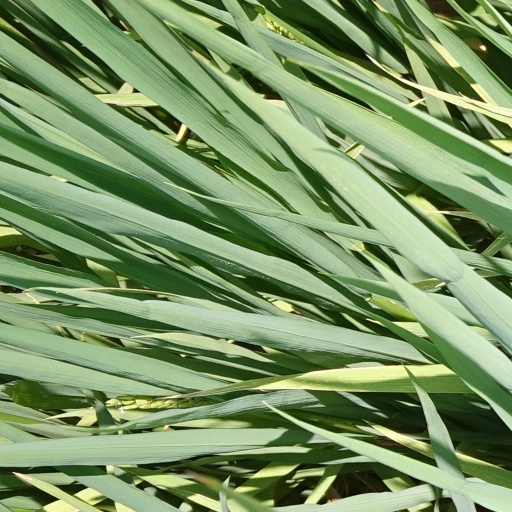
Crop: rice